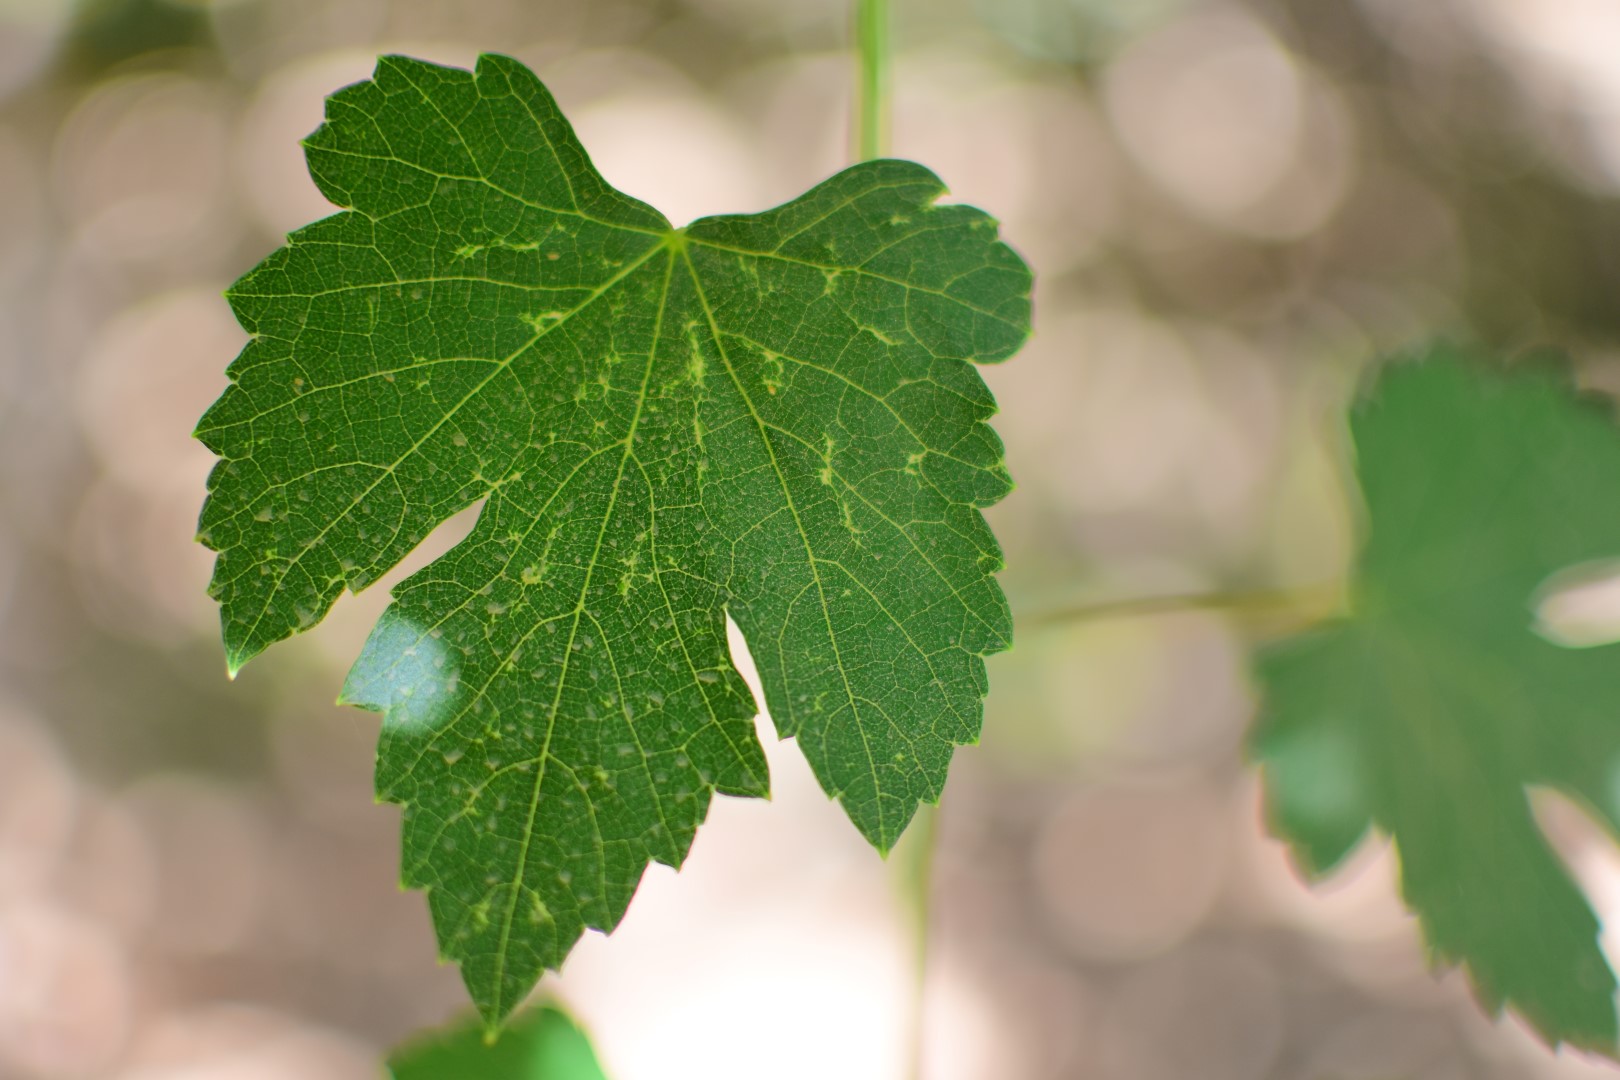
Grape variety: Frinsi